Moscow Metro

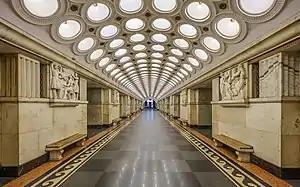
Elektrozavodskaya station, Line 3. Opened in 1944 (the third stage)

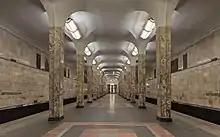
Avtozavodskaya station (1943) features frescos that commemorate the USSR's automotive and arms industry

The Metro was also iconic for showcasing Socialist Realism in public art. The method was influenced by Nikolay Chernyshevsky, Lenin's favorite 19th-century nihilist, who stated that "art is no useful unless it serves politics". This maxim sums up the reasons why the stations combined aesthetics, technology and ideology: any plan which did not incorporate all three areas cohesively was rejected.